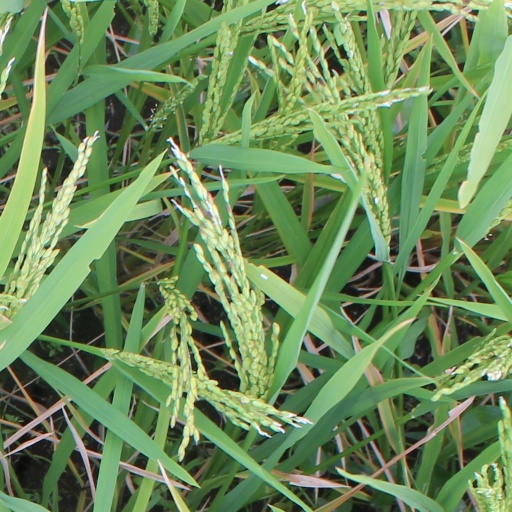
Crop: rice